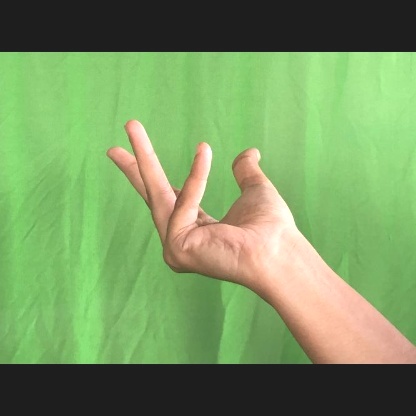
Mudra: Alapadmam